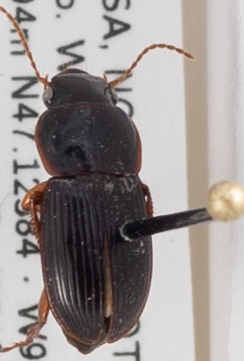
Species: Harpalus somnulentus
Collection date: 2018-07-24
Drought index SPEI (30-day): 0.24
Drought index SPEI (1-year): -0.17
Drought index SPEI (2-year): -0.39